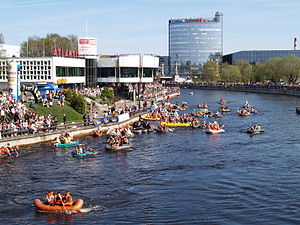
Emajõgi
Emajõgi er en flod, som som forbinder søerne Võrtsjärv og Peipus i Estland. Floden løber gennem Estlands næststørste by Tartu og har en længde på 101 km. Den er en stille flydende flod med en højdeforskel på kun 3,7 meter mellem indløb og udløb. Navnet Emajõgi betyder "Moderfloden" på estisk.